Guilhem Molinier

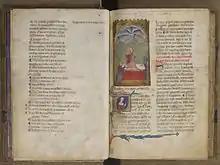
Two pages from the manuscript of the "Leys d'Amors".

The original Leys d'amors dates to 1328. The archives of the present-day Académie des Jeux floraux (a descendant of the Consistory del Gay Saber) contains a folio copy of this edition under the title by which the work has become known. It contains many subsequently deleted passages and numerous editorial markings. A folio copy of the final and definitive text is also in the archive of the Académie, under the title "Las Flors del gay saber" ("The Flowers of the Gay Science"). It contains all the deletions, modifications and additions indicated in the unedited 1328 text. This manuscript received a critical edition in 1841–43. A copy of the latter text is also found in the Archives of the Crown of Aragon and a verse edition is found in the National Library of Catalonia. Further copies based on the Catalan manuscripts are found in Paris, Madrid and Toulouse.